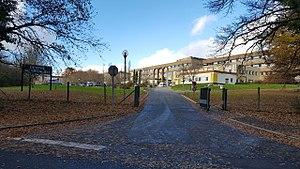
Hôpital de Thiers
Thiers est une commune française, située dans le département du Puy-de-Dôme en région Auvergne-Rhône-Alpes adhérente du parc naturel régional Livradois-Forez. Elle est l'une des quatre sous-préfectures du département avec Ambert, Issoire et Riom. Les habitants sont appelés les Thiernois, voire également les bitords.
L'ancien hôpital de Thiers est le site d'un établissement hospitalier remontant au XVIIᵉ siècle, situé dans la partie est du centre historique de Thiers, en France. Le site possède une superficie de 0,5 ha et l'ensemble des bâtiments plus de 7 000 m². Il est situé dans le périmètre du site patrimonial remarquable de Thiers et sa chapelle est inscrite au titre des monuments historiques depuis 1979. Le site possède, comme l'ensemble du centre ancien de Thiers, des souterrains et des caves.
Le centre hospitalier de Thiers est un centre hospitalier français situé sur la commune de Thiers dans le département du Puy-de-Dôme en région Auvergne-Rhône-Alpes.